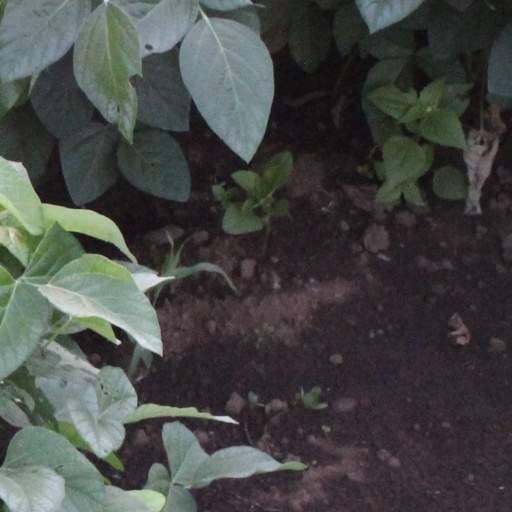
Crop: soybean